Dow Centennial Centre

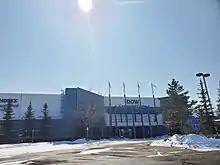
Dow Centennial Centre, main entrance, April 2020

The Dow Centennial Centre (DCC) is a multipurpose recreational facility in Fort Saskatchewan, Alberta, Canada. Constructed in 2003–2004 for the city's centennial, the complex cost $22 million.